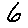
Label: 6